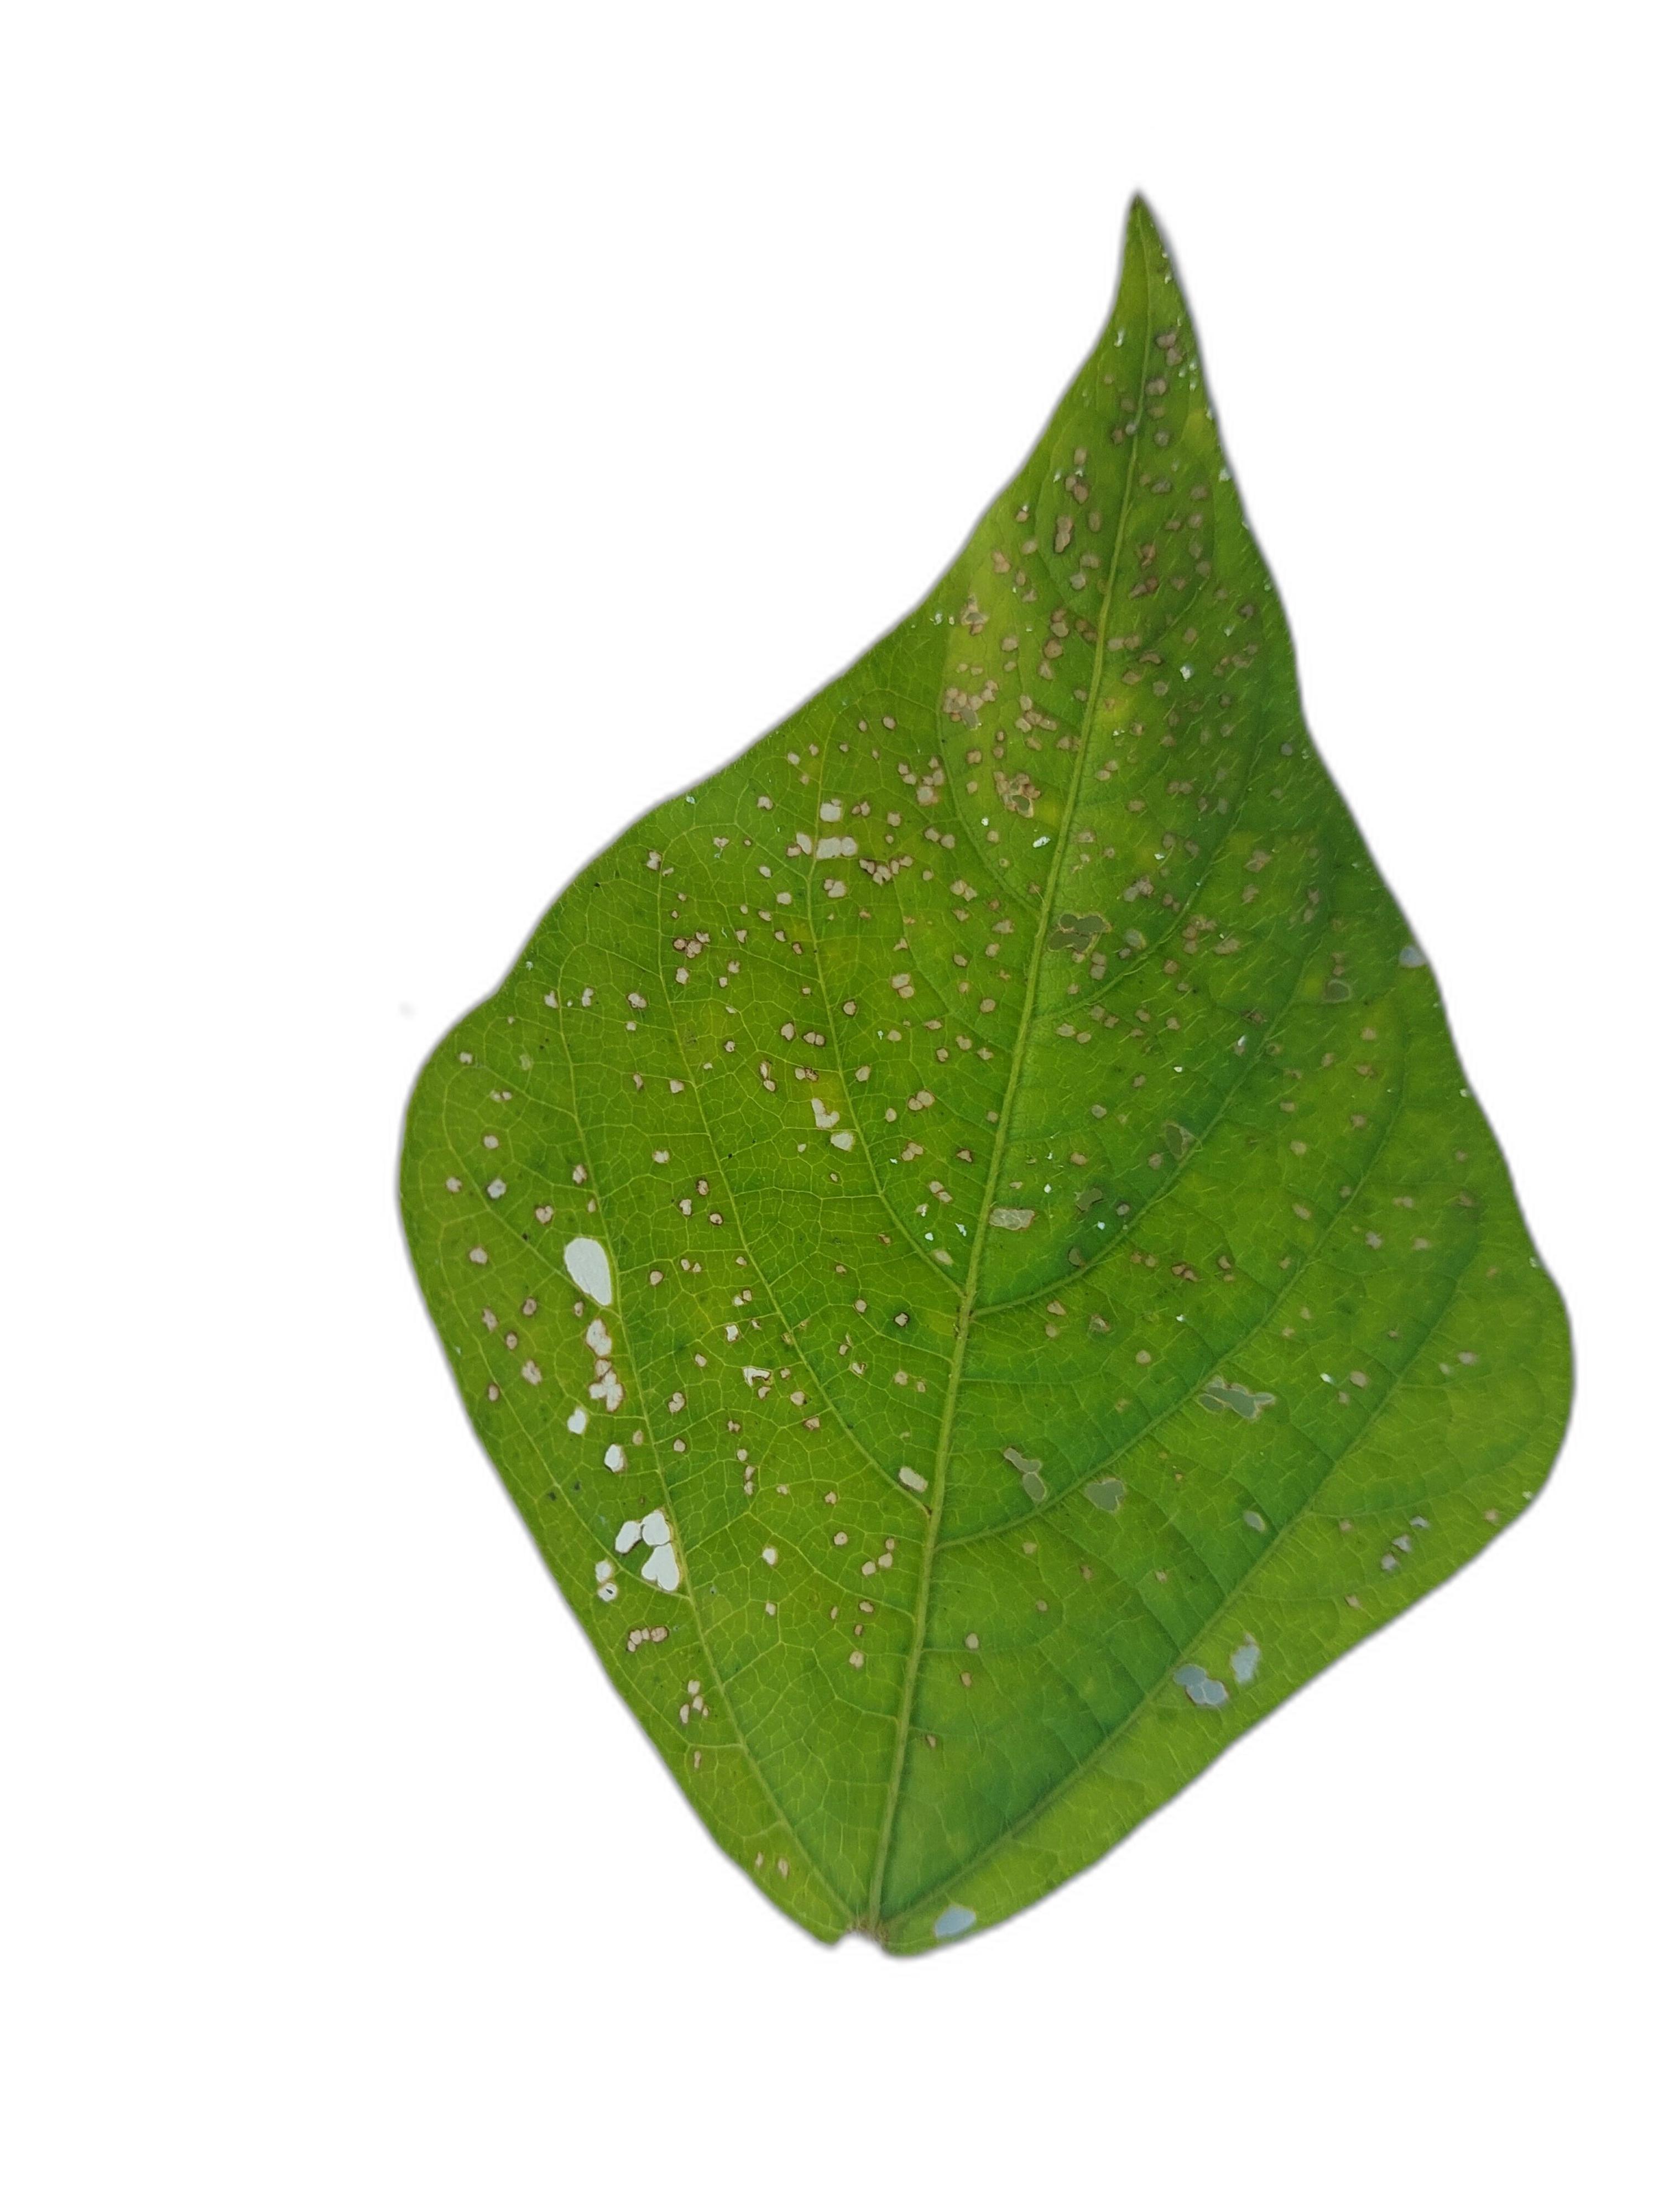
Label: Cercospora leaf spot